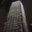
Label: skyscraper